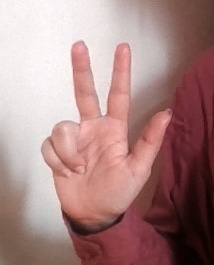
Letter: al